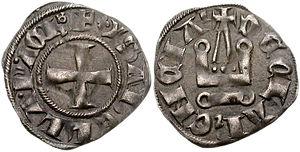
Isabelle de Villehardouin parfois appelée Isabeau de Villehardouin, née en 1263, morte en 1312, fut princesse d'Achaïe de 1289 à 1307. Elle était la fille du prince d'Achaïe Guillaume II de Villehardouin et d'Anne Ange.